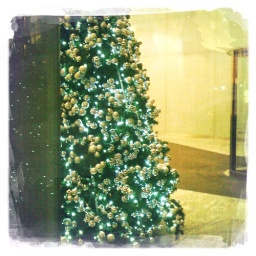
tree in office building